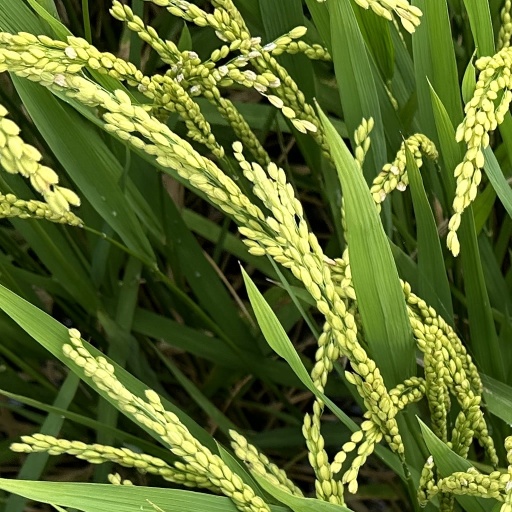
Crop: rice